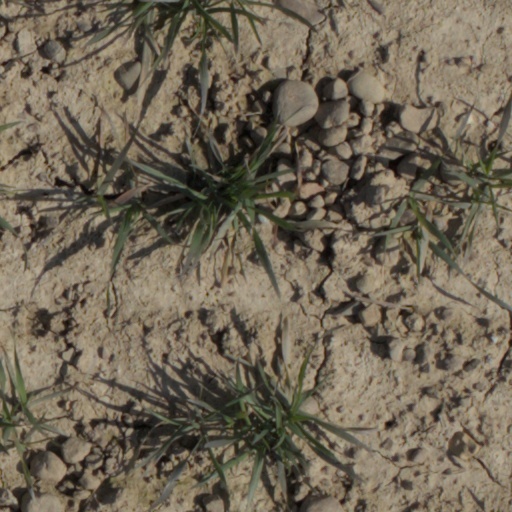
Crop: wheat